List of coffee drinks

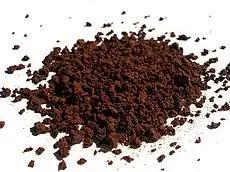
Instant coffee

Freddo espresso is a foam-topped iced coffee made from espresso that is commonplace in Greece. It consists of two shots of espresso, sugar (granules or syrup), and ice 1:2 (espresso shots:ice). The espresso is mixed with the sugar and ice in a "frapièra" (a drink mixer), which cools the espresso and produces a foam from the oils of the coffee. This mixture is then poured over ice into a serving glass.